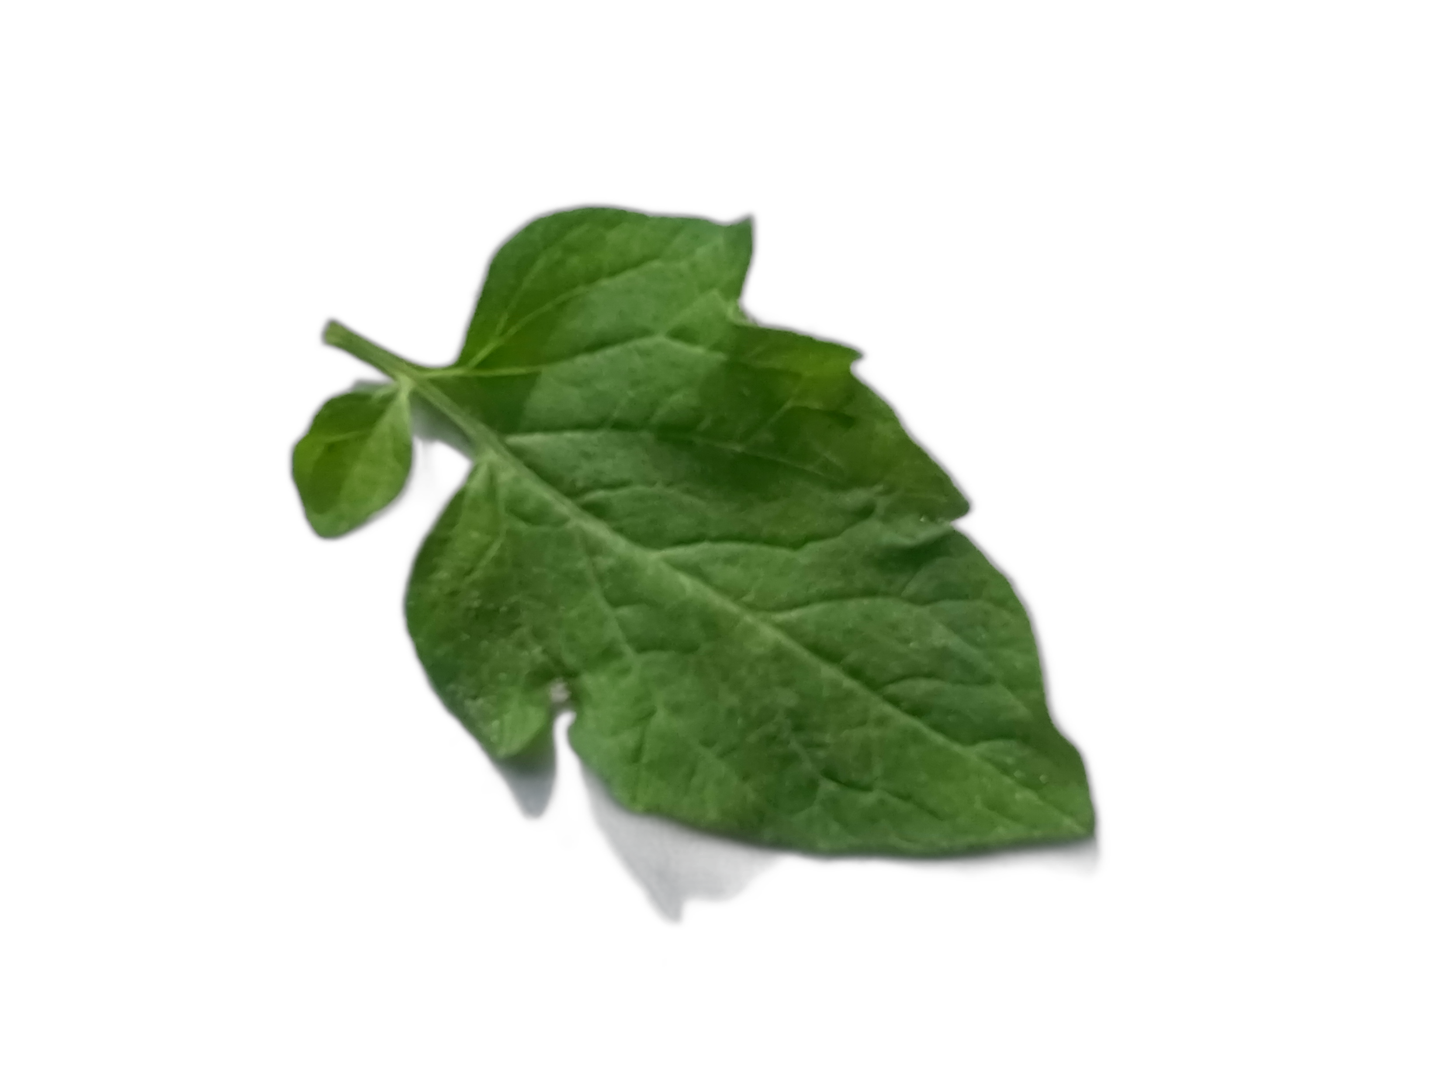
Crop: Tomato
Label: Healthy